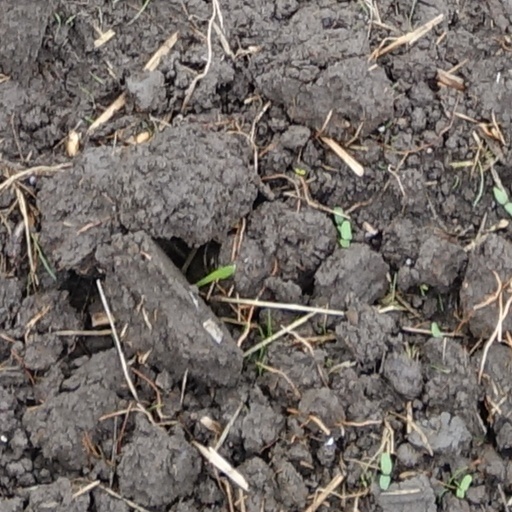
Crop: wheat